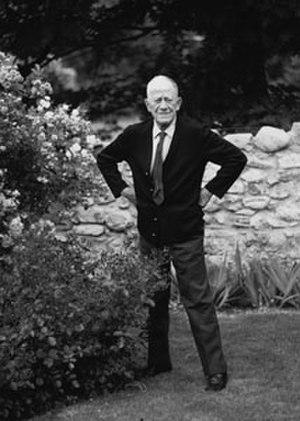
Oskar Kokoschka